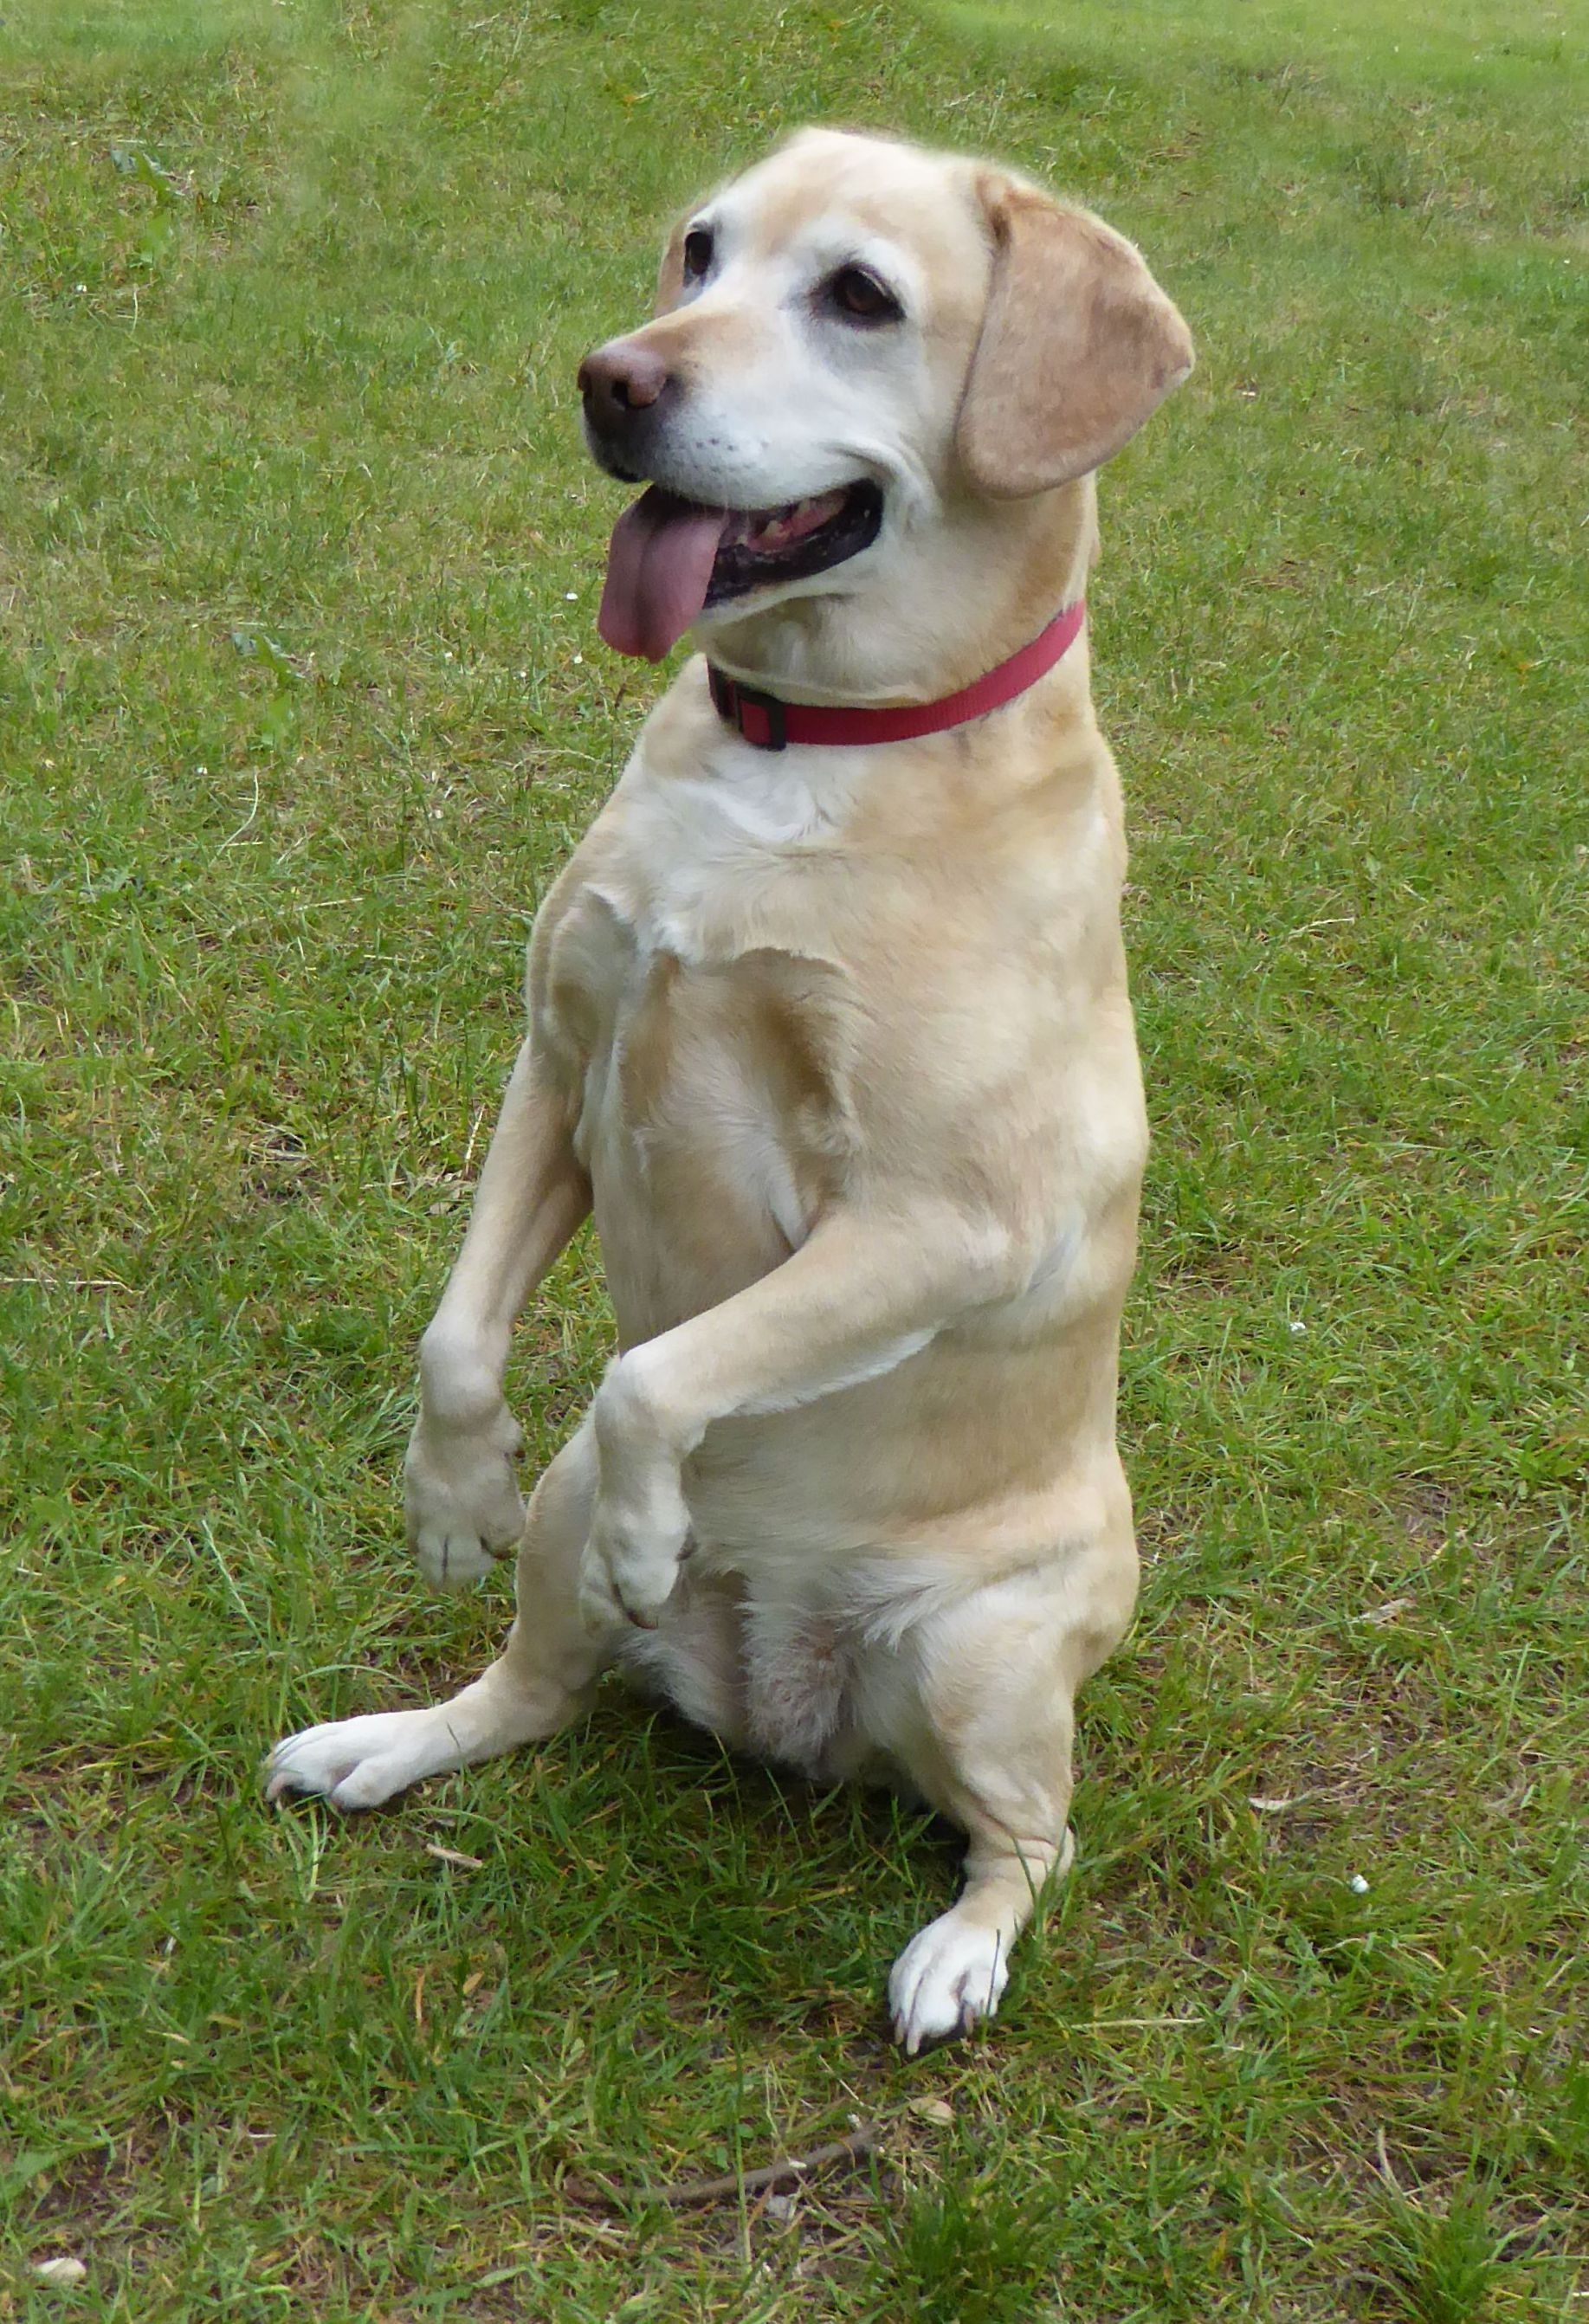
dog, pet, mammal, yellow, playful, vertebrate, labrador retriever, tongue, stands, attention, dog breed, retriever, males, dog lady, dog like mammal